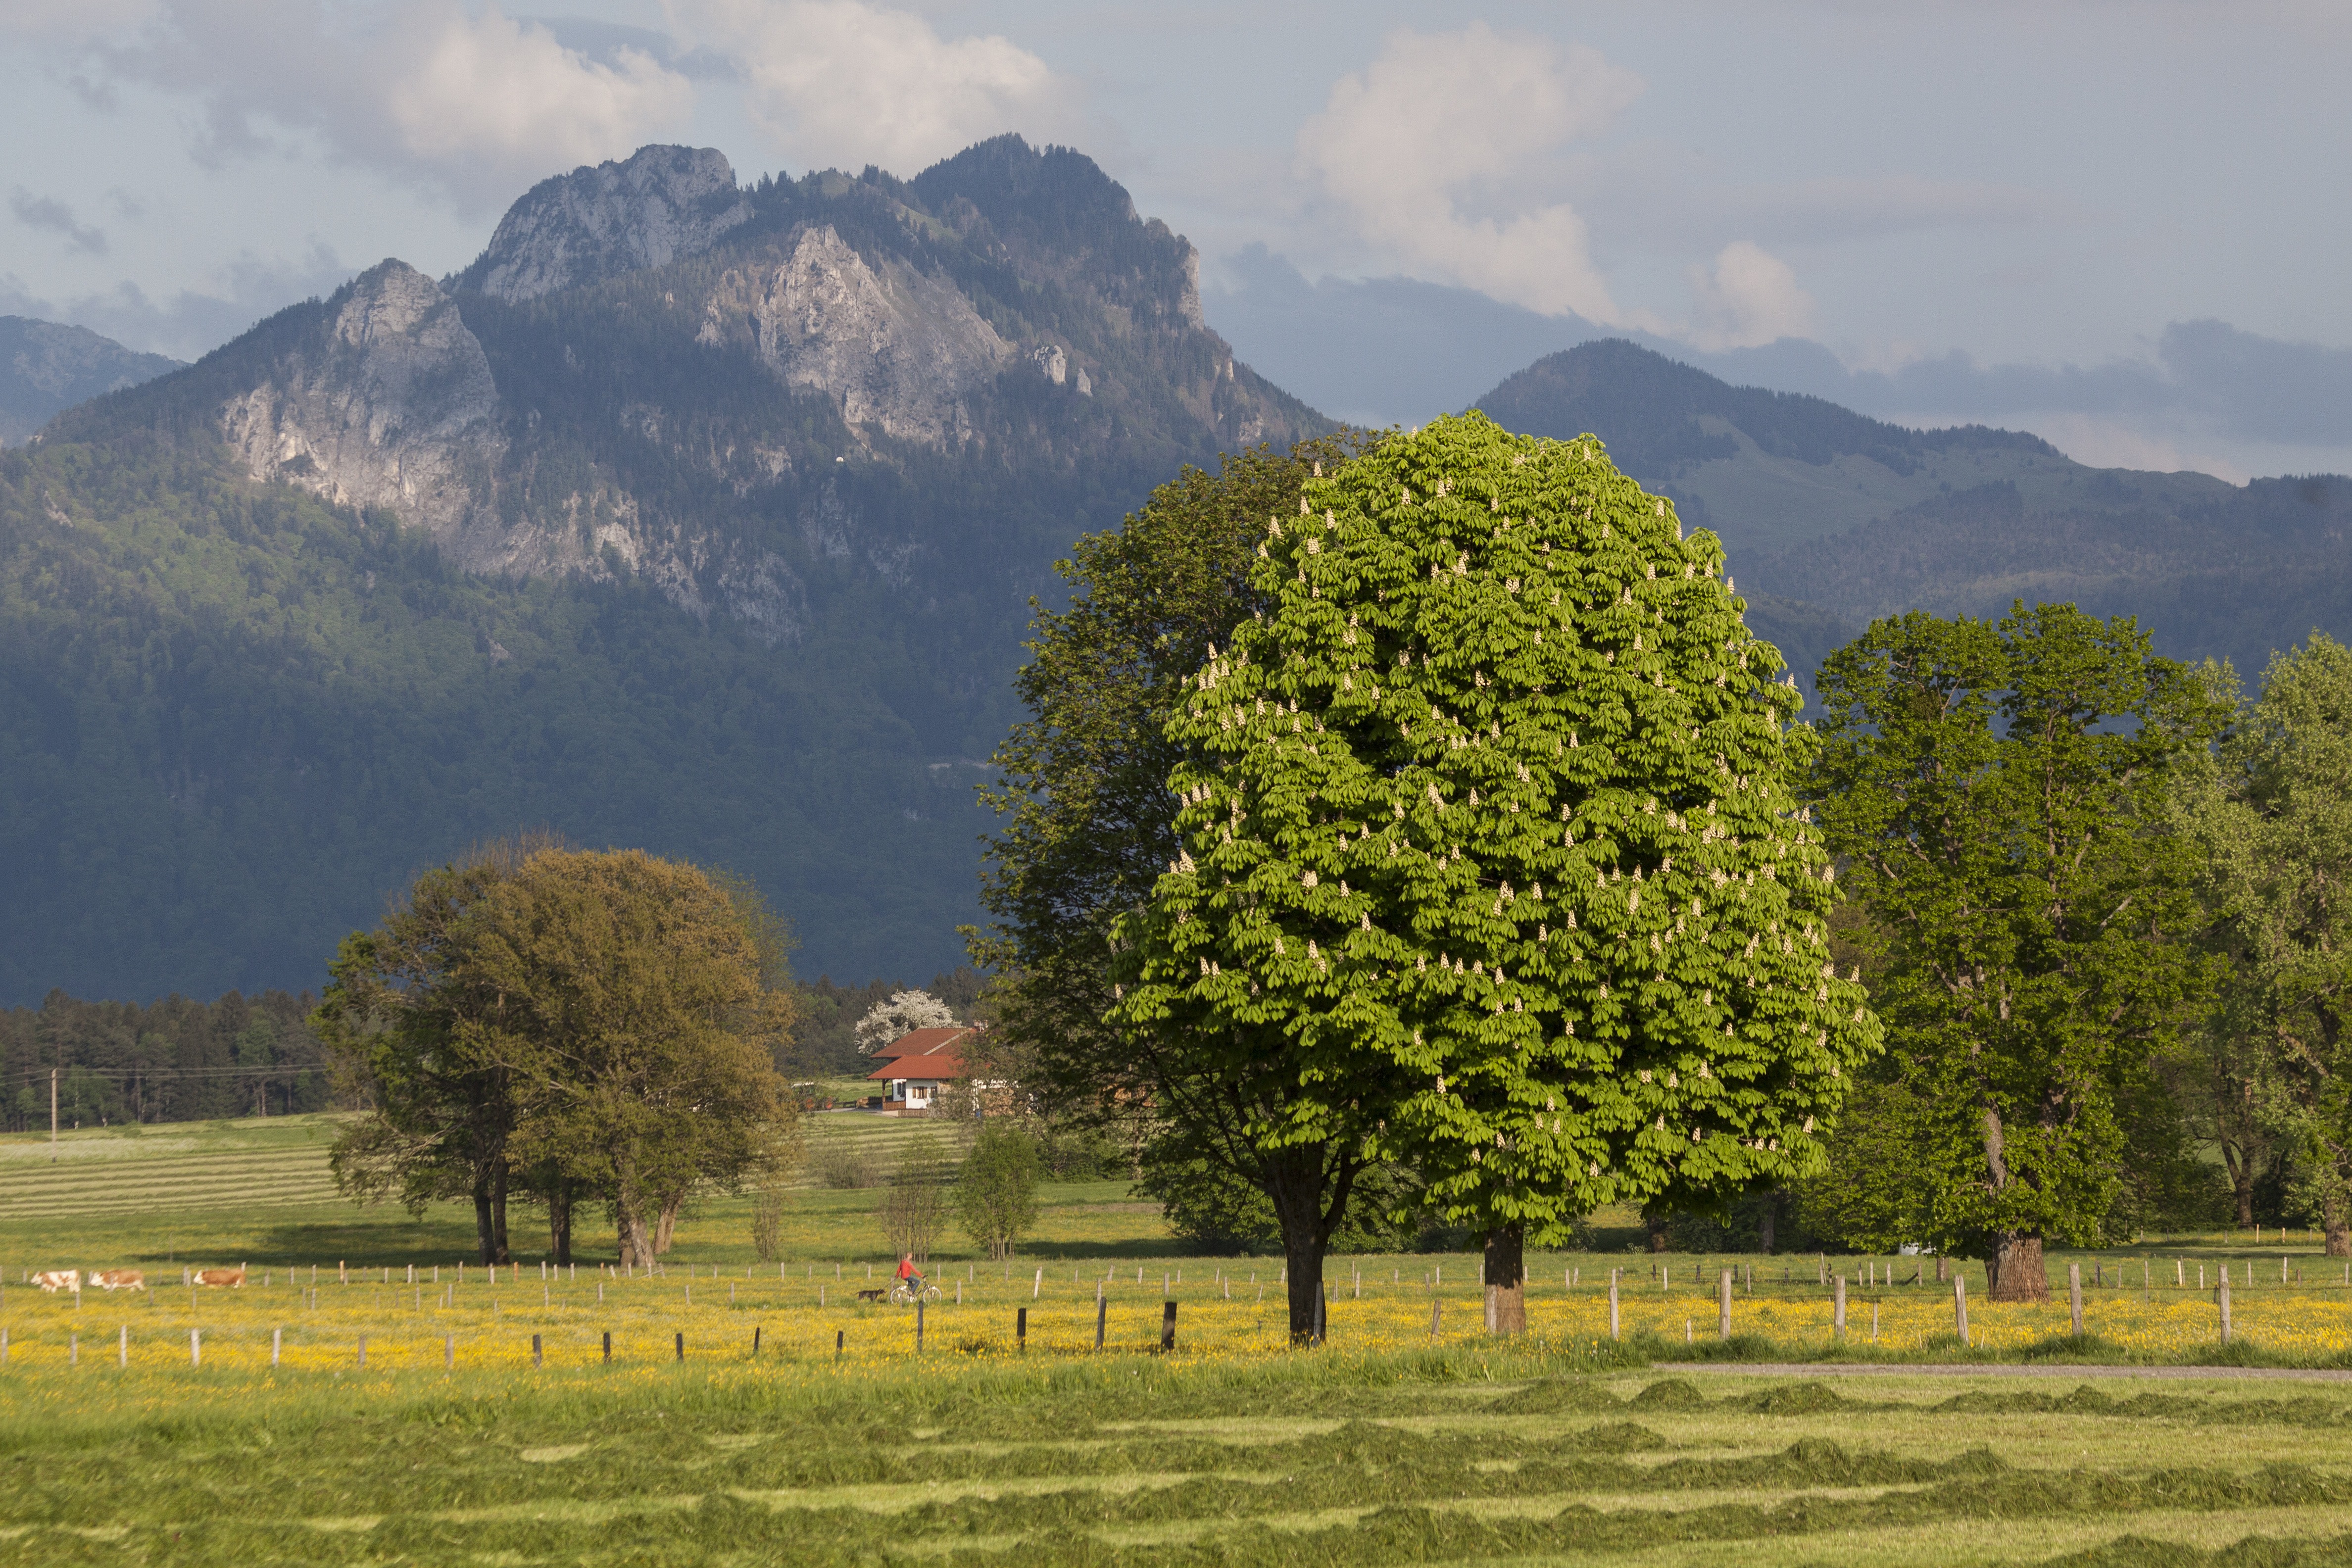
landscape, tree, nature, mountain, plant, sky, sunshine, field, farm, meadow, dandelion, leaf, hill, flower, lake, valley, mountain range, spring, green, pasture, autumn, yellow, agriculture, season, trees, clouds, mountains, alps, plateau, may, rural area, geographical feature, atmospheric phenomenon, woody plant, mountainous landforms